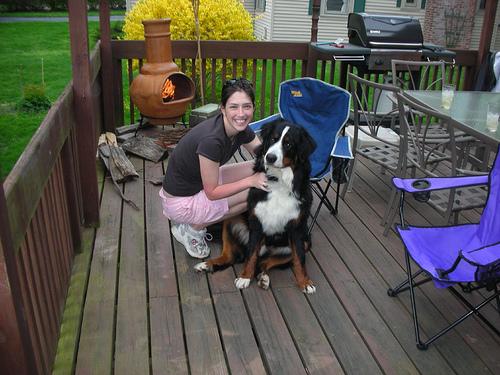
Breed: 211-n000061-Bernese_mountain_dog